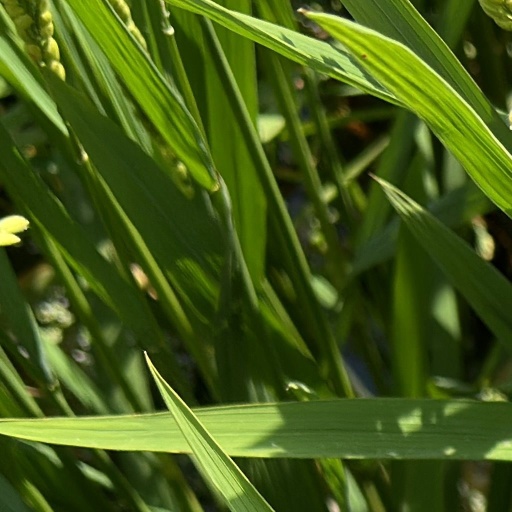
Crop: rice